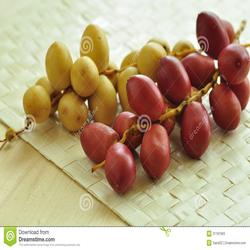
Label: Dates